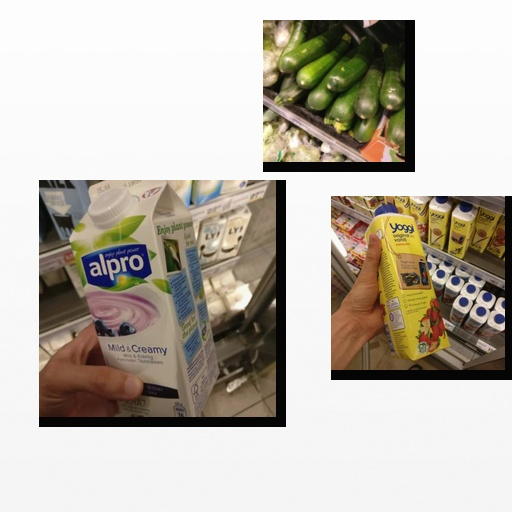
Food items: zucchini, strawberry_yogurt, blueberry_soyghurt